Taichung Mosque

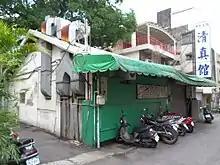
Taichung Mosque first building

Ever since, they started to plan to build a mosque in 1951 with funds raised from various sources, including the government of Saudi Arabia. They chose the Japanese-style house at the No. 12, Lane 165, Zhongxiao Road (忠孝路), South District as the location for the Taichung Mosque. The size of the mosque was 130 square meter. Following a visit by the Minister of Transport of Saudi Arabia in April 1975 who found the mosque to be in complete disrepair, funds were provided to the Chinese Muslim Association to establish a new Taichung Mosque at a new site.